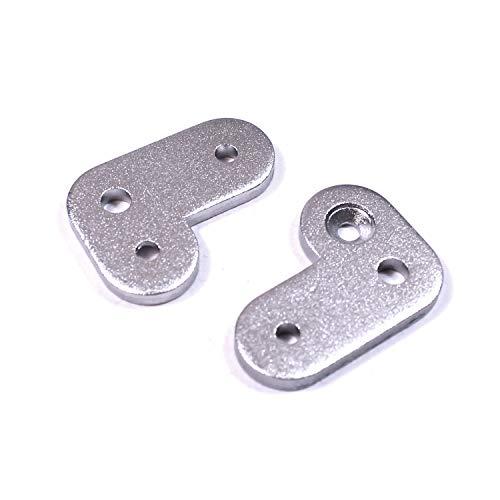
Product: Rage RC C6033 Steering Hub Braces, Left/Right, for RZX
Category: Automotive | Replacement Parts
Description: Great Condition.
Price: $8.13
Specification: ProductDimensions:4x4.4x0.1inches|ItemWeight:0.32ounces|ShippingWeight:0.32ounces(Viewshippingratesandpolicies)|ASIN:B07Q6HBGRB|Itemmodelnumber:RGRC6033|Manufacturerrecommendedage:16-16years